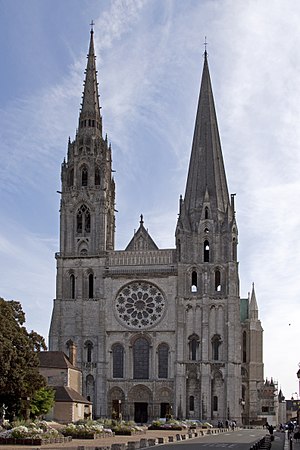
Domkirken i Chartres
Domkirken i Chartres
Domkirken i Chartres ligger i Chartres 80 km sydvest for Paris og anses for at være et af de fornemste gotiske bygningsværker i Frankrig.